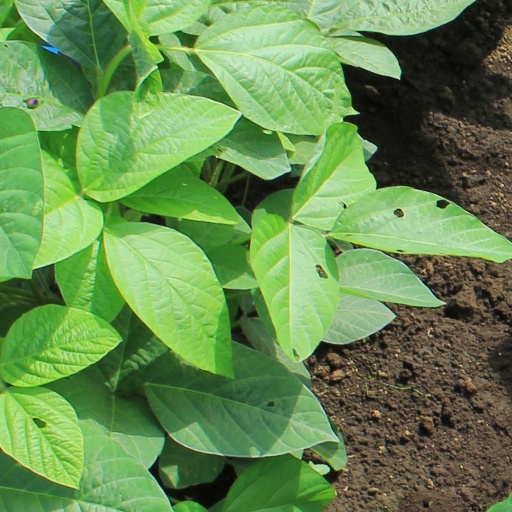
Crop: soybean